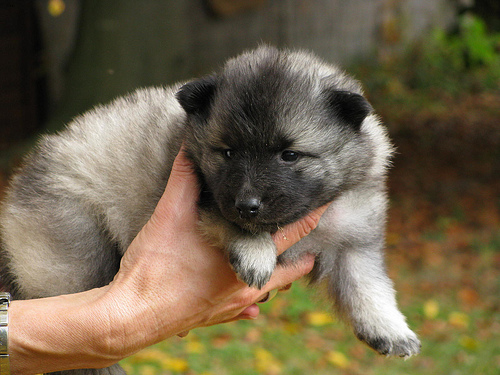
Breed: keeshond